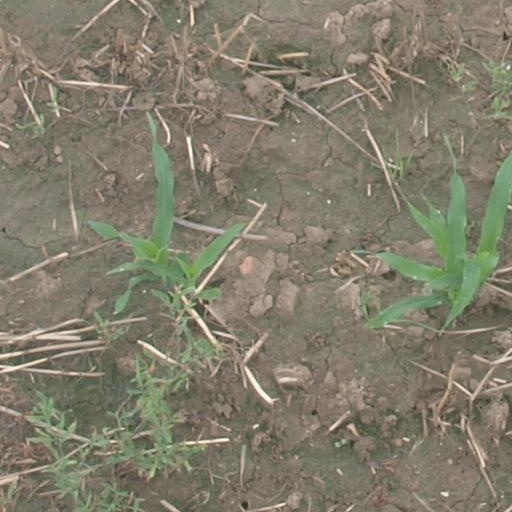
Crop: maize; corn